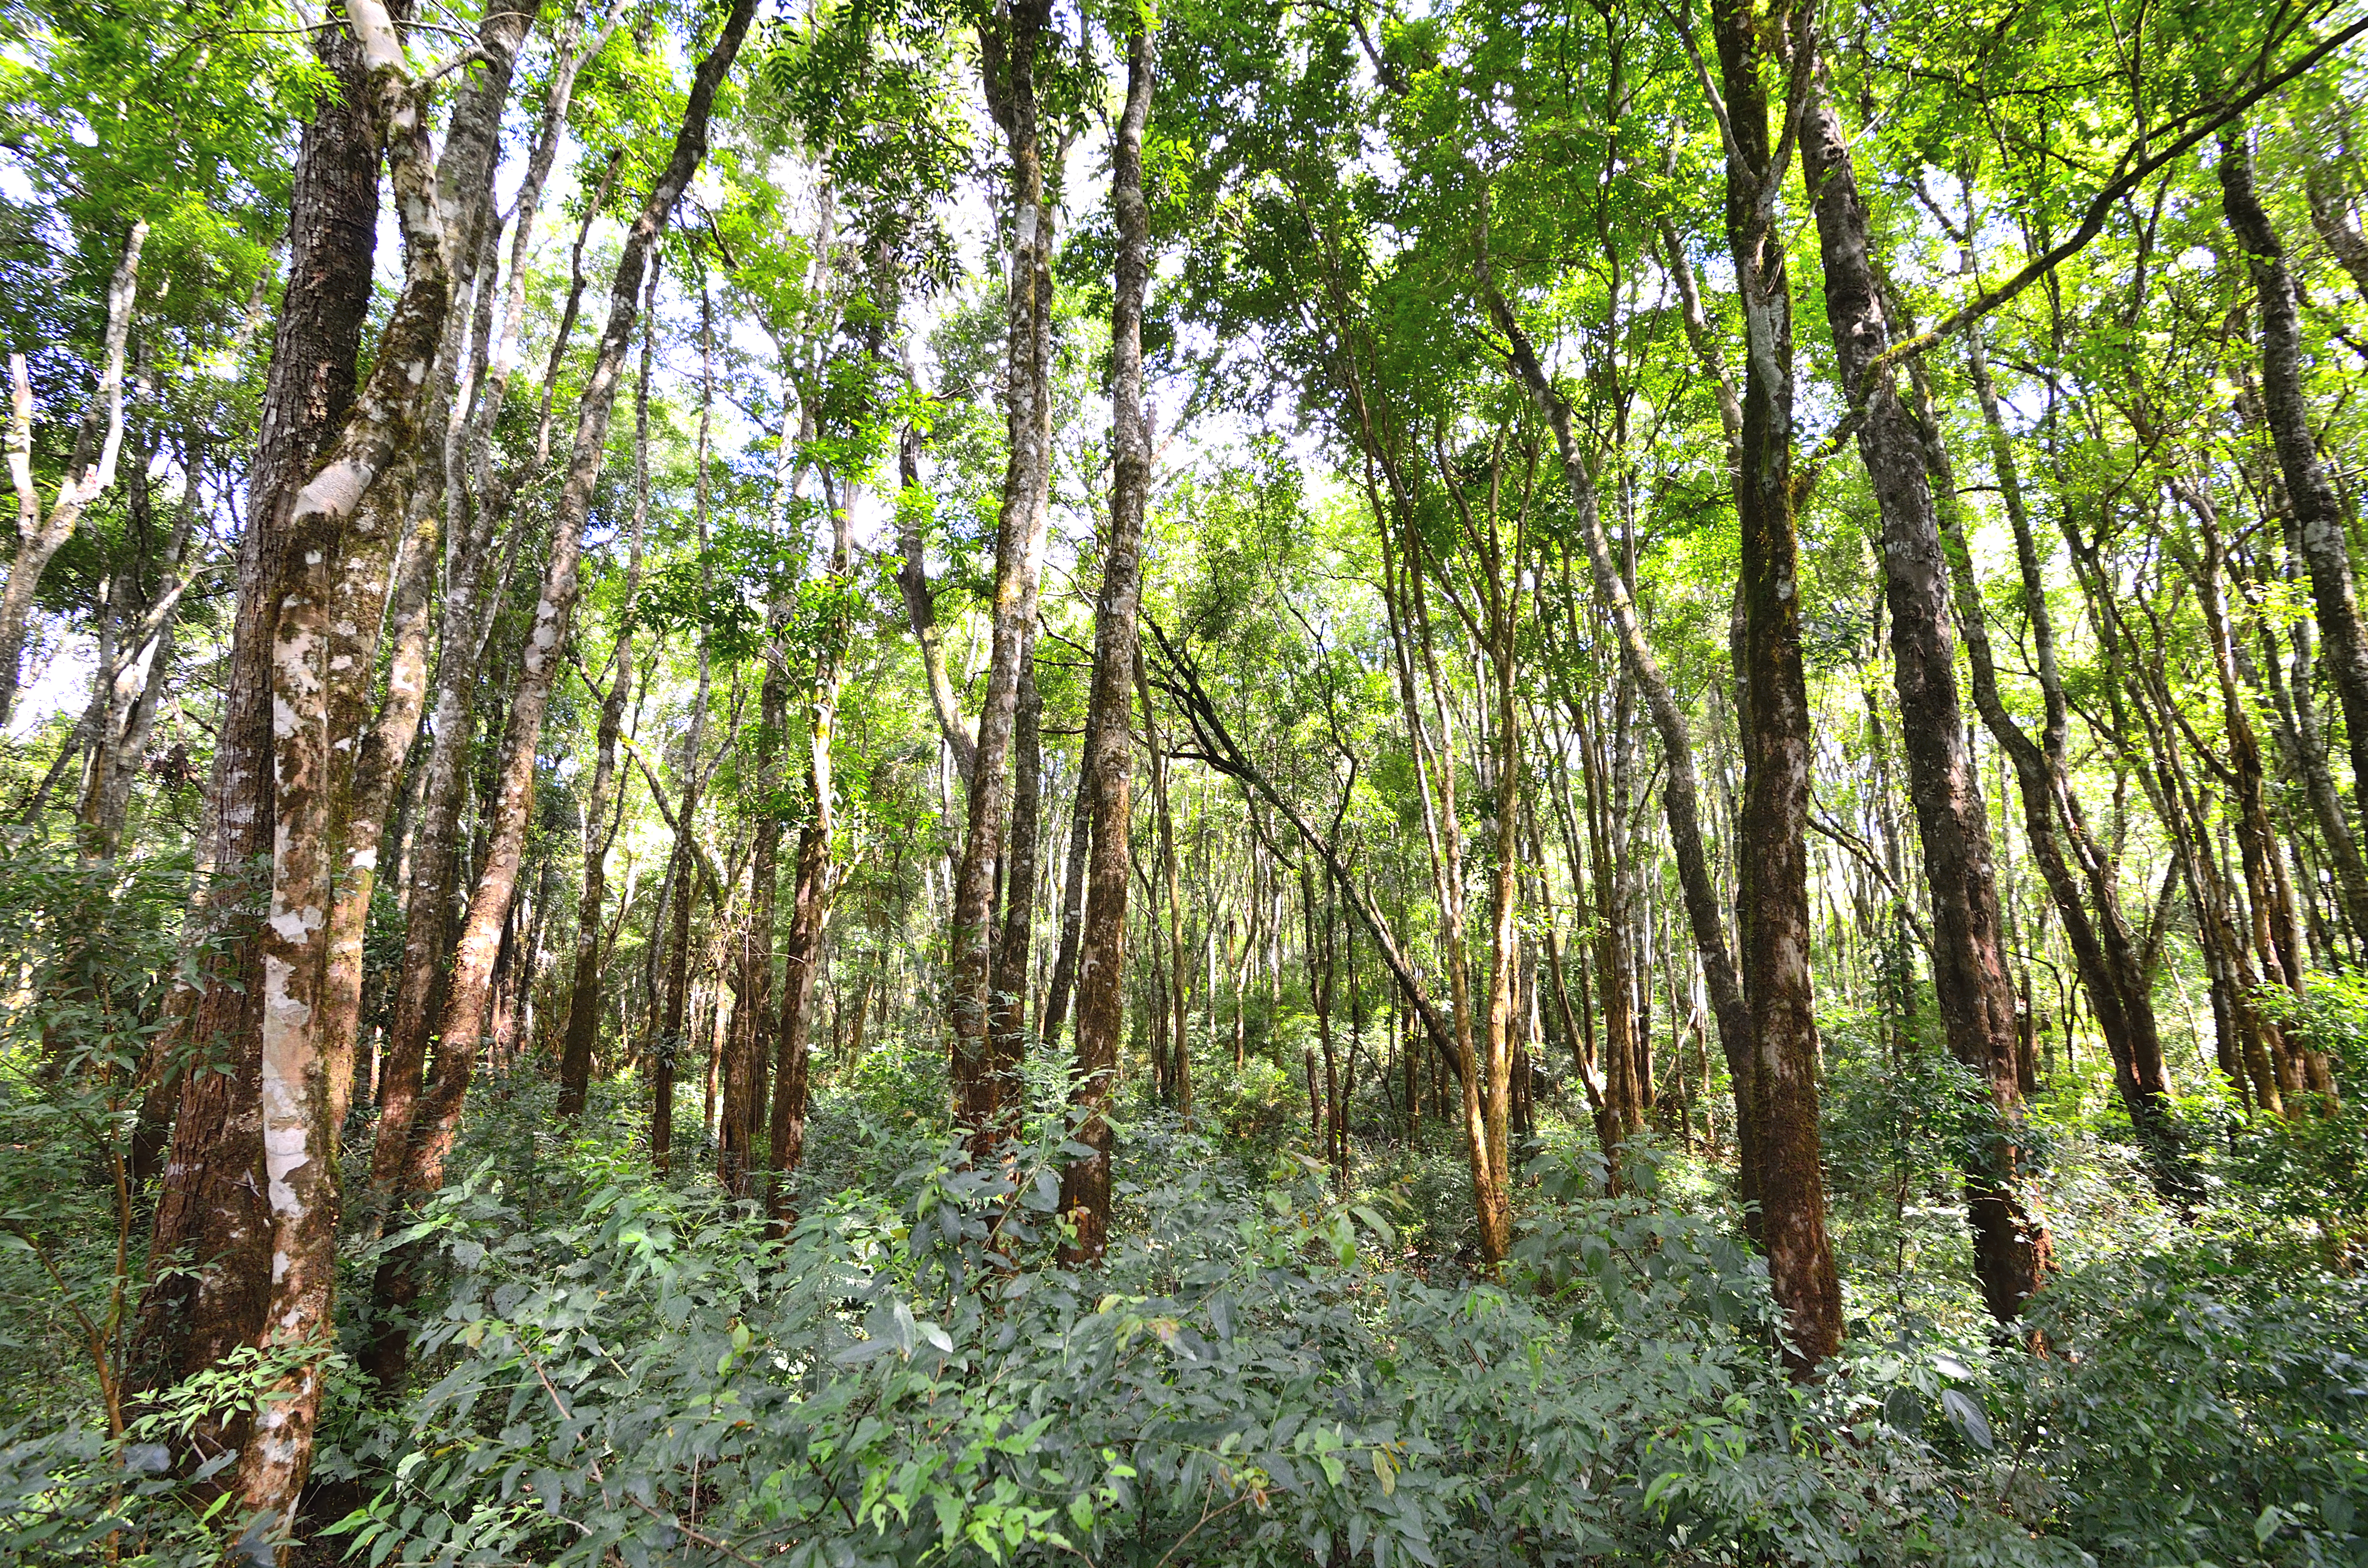
tree, forest, leaf, jungle, vegetation, rainforest, deciduous, wetland, plantation, bosque, arboles, grove, verde, woodland, misiones, selva, habitat, ecosystem, biome, old growth forest, natural environment, woody plant, temperate broadleaf and mixed forest, temperate coniferous forest, land plant, riparian forest